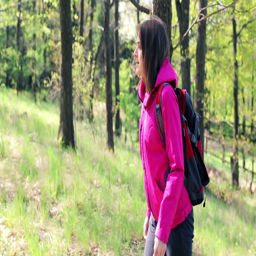
young woman trekking through the forest